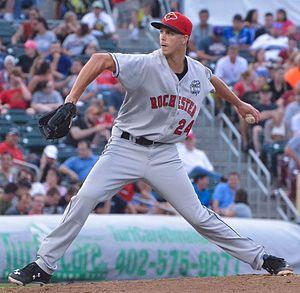
Taylor Allen Rogers est un lanceur gaucher des Twins du Minnesota de la Ligue majeure de baseball.